Helmer Hanssen

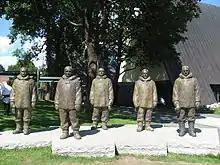
Roald Amundsen's Antarctic explorer team at the Fram Museum

A statue of Helmer Hanssen together with the rest of Roald Amundsen's Antarctic explorer team is located at the Fram Museum at Bygdøy in Oslo, Norway. A scientific research vessel, the FF Helmer Hanssen, has also been named in his honour.